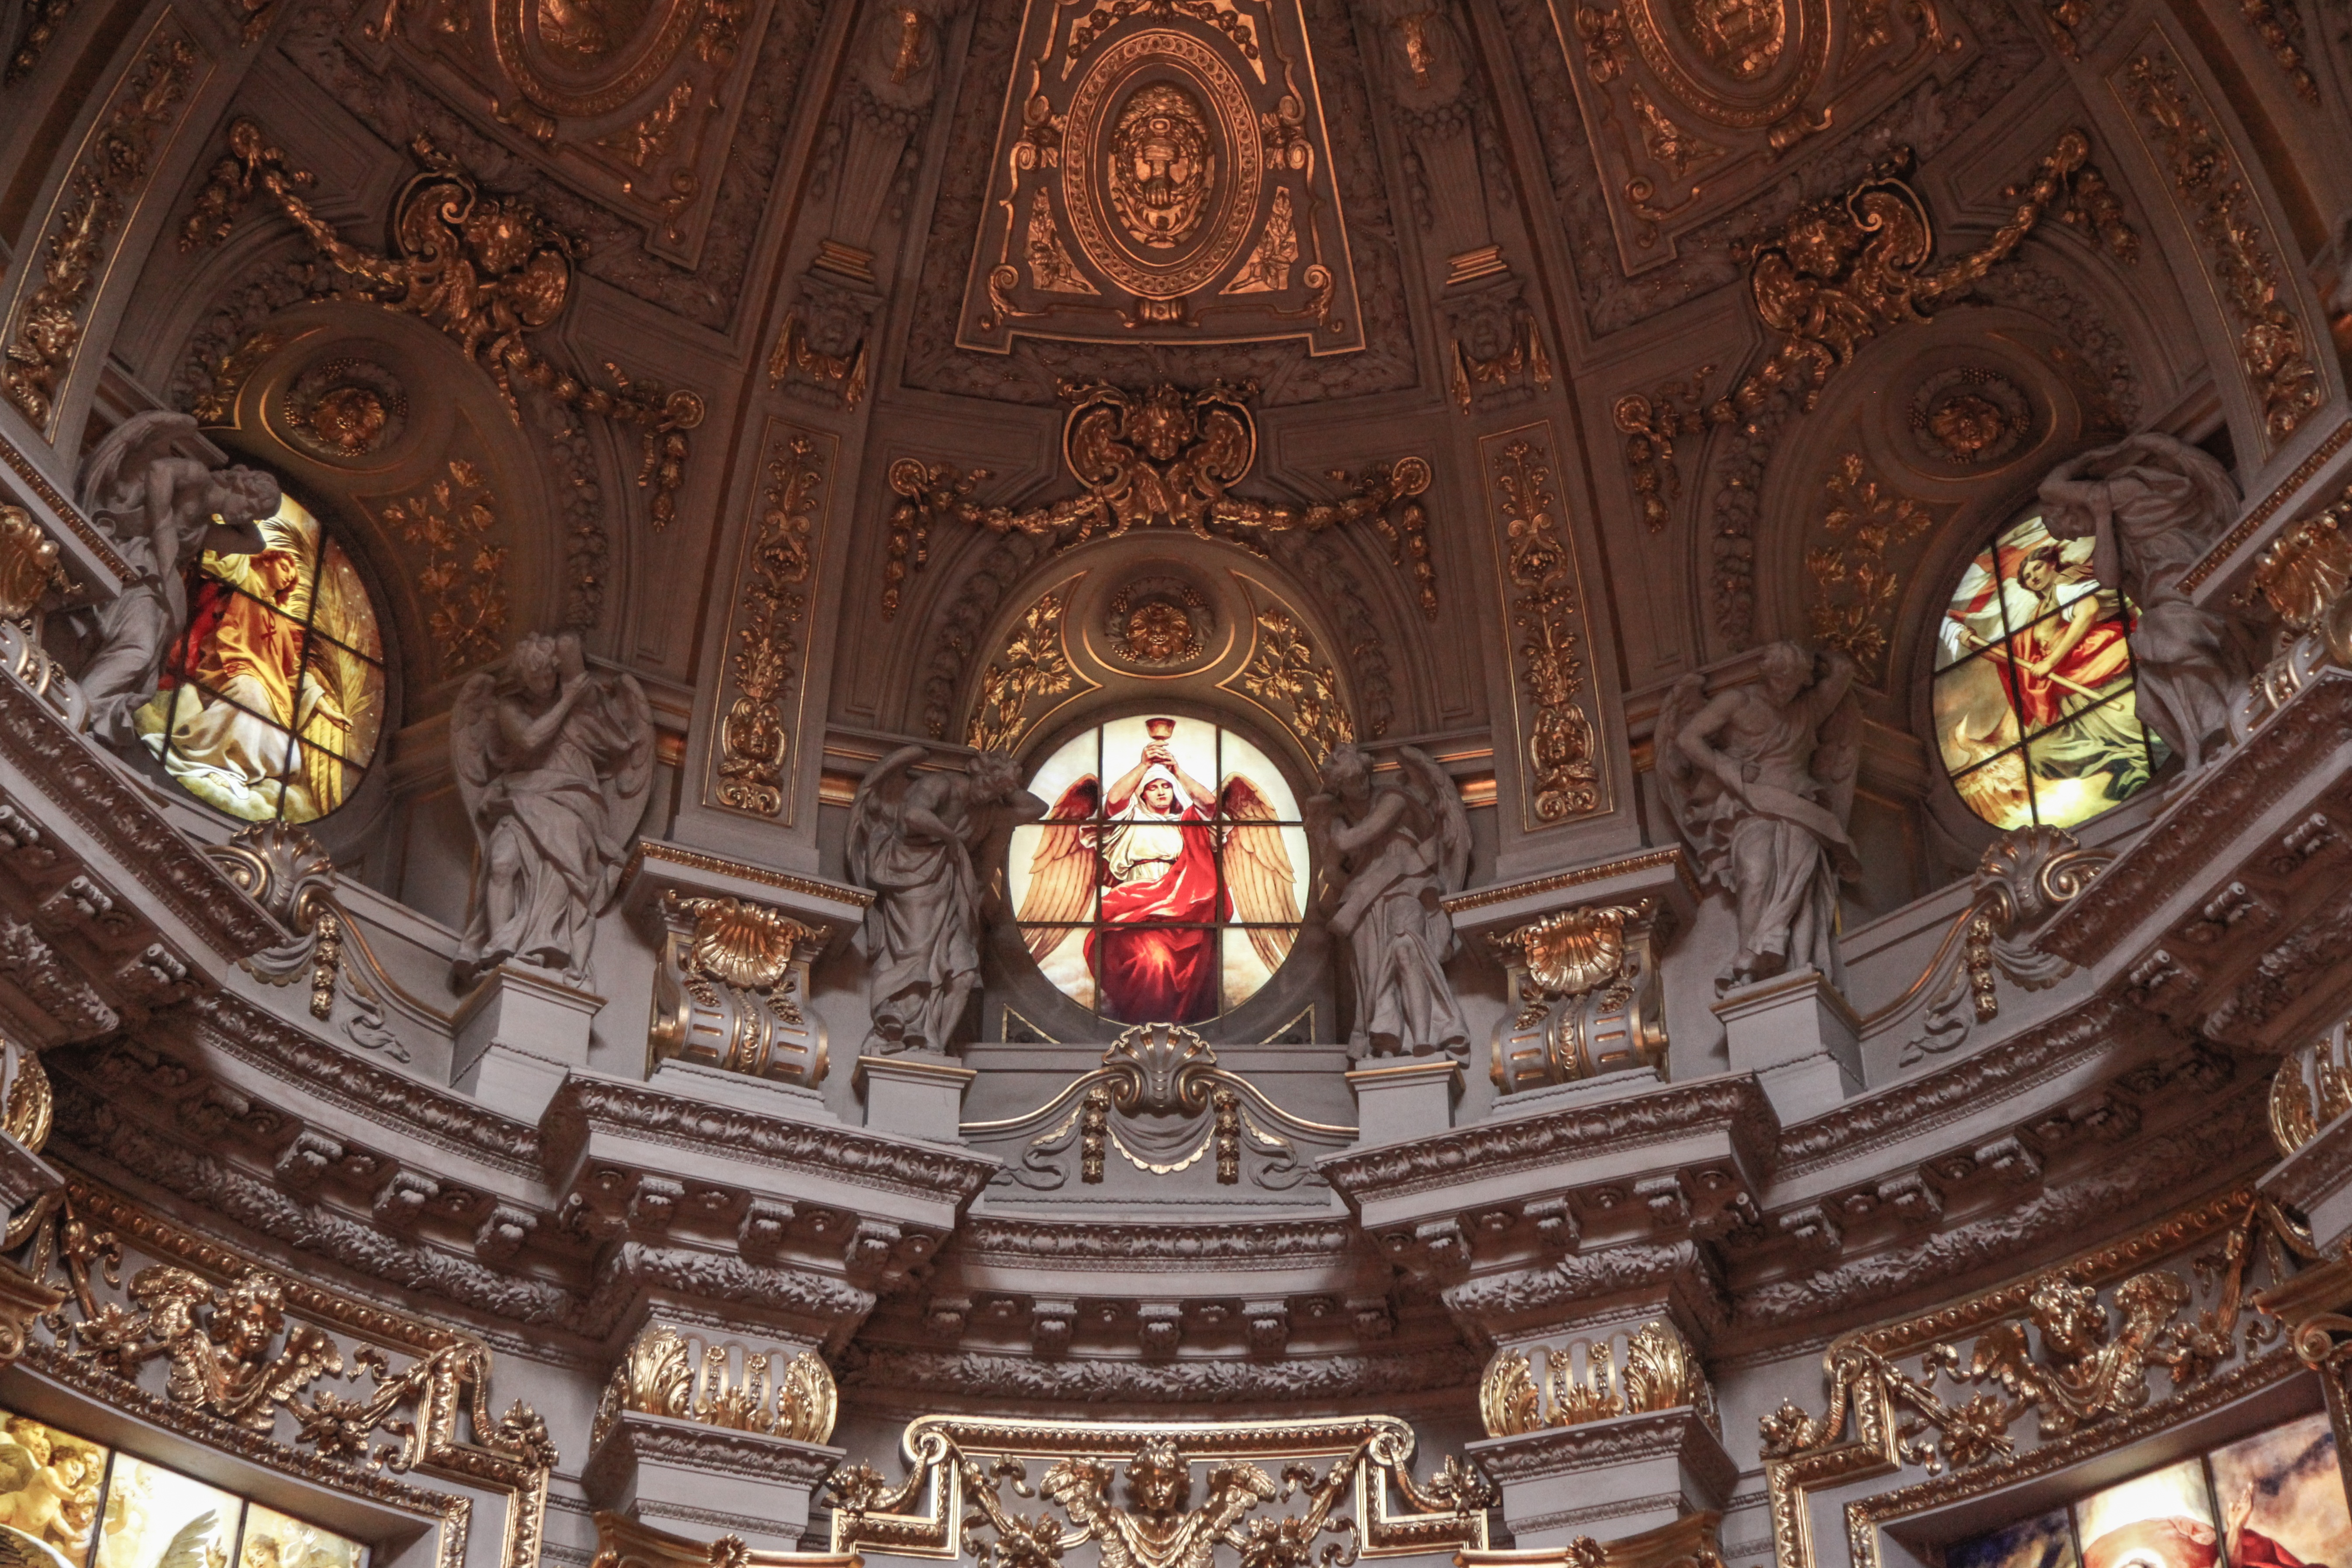
light, architecture, antique, interior, building, palace, old, europe, arch, religion, church, cathedral, christian, place of worship, pray, baptistery, religious, catholic, christ, angel, medieval, temple, altar, shrine, beautiful, christianity, worship, basilica, dome, catholicism, christian church, altarpiece, berlin dom, hindu temple, ancient history, byzantine architecture